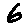
Label: 6